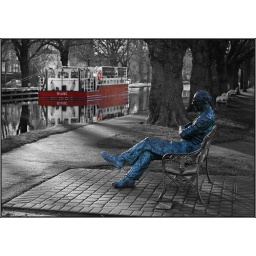
Grand Canal Dublin, statue of Patrick Kavanagh with red boat in background.